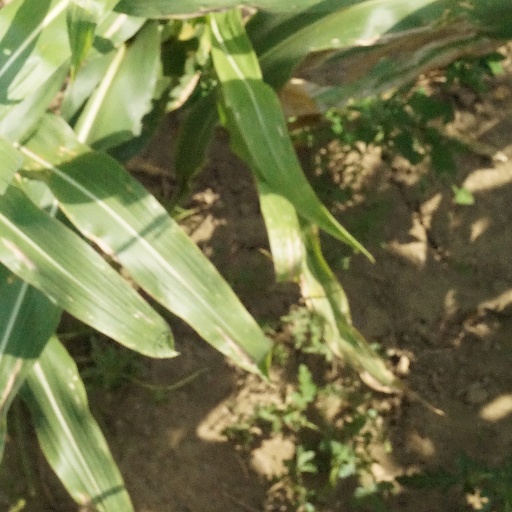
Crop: maize; corn